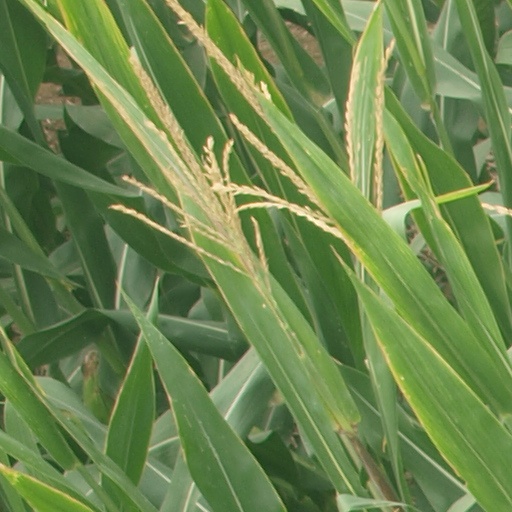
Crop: maize; corn